Gordon Coutts

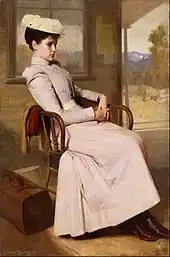
"Waiting", which was influenced by Tom Roberts (Art Gallery of New South Wales)

Gordon Harrower Coutts (3 October 186821 February 1937) was a Scottish artist internationally known for his desert landscapes, Moroccan figures, portraits, and nudes. He spent time in Australia, Morocco, and the United States.